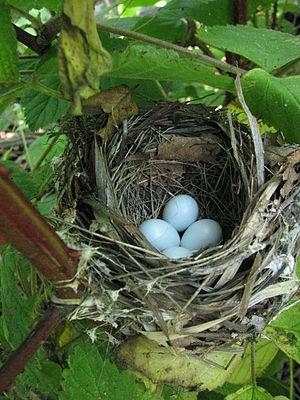
Le Passerin indigo, aussi appelé passerine indigo, est une espèce d'oiseaux de la famille des Cardinalidae. C'est un petit oiseau, long d'une douzaine de centimètres. Il présente un fort dimorphisme sexuel apparent au niveau de sa coloration, le mâle étant d'un bleu éclatant en été et de couleur brune pendant les mois d'hiver, tandis que la femelle est brune toute l'année. Le mâle affiche ce plumage aux couleurs vives pendant la saison de reproduction pour attirer une partenaire. La femelle se charge seule de la construction du nid et de l'incubation. Le régime alimentaire du Passerin indigo se compose principalement d'insectes pendant les mois d'été et de graines pendant les mois d'hiver.